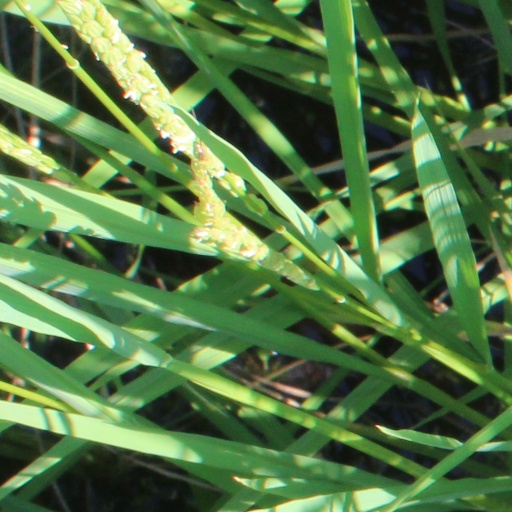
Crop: rice